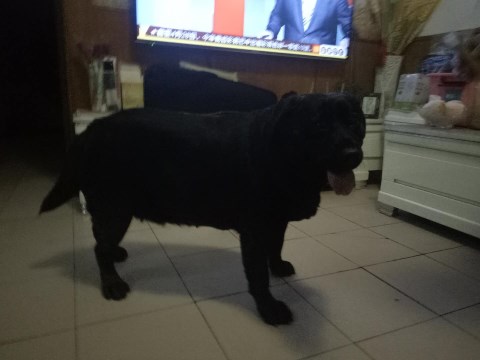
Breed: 3580-n000122-Labrador_retriever